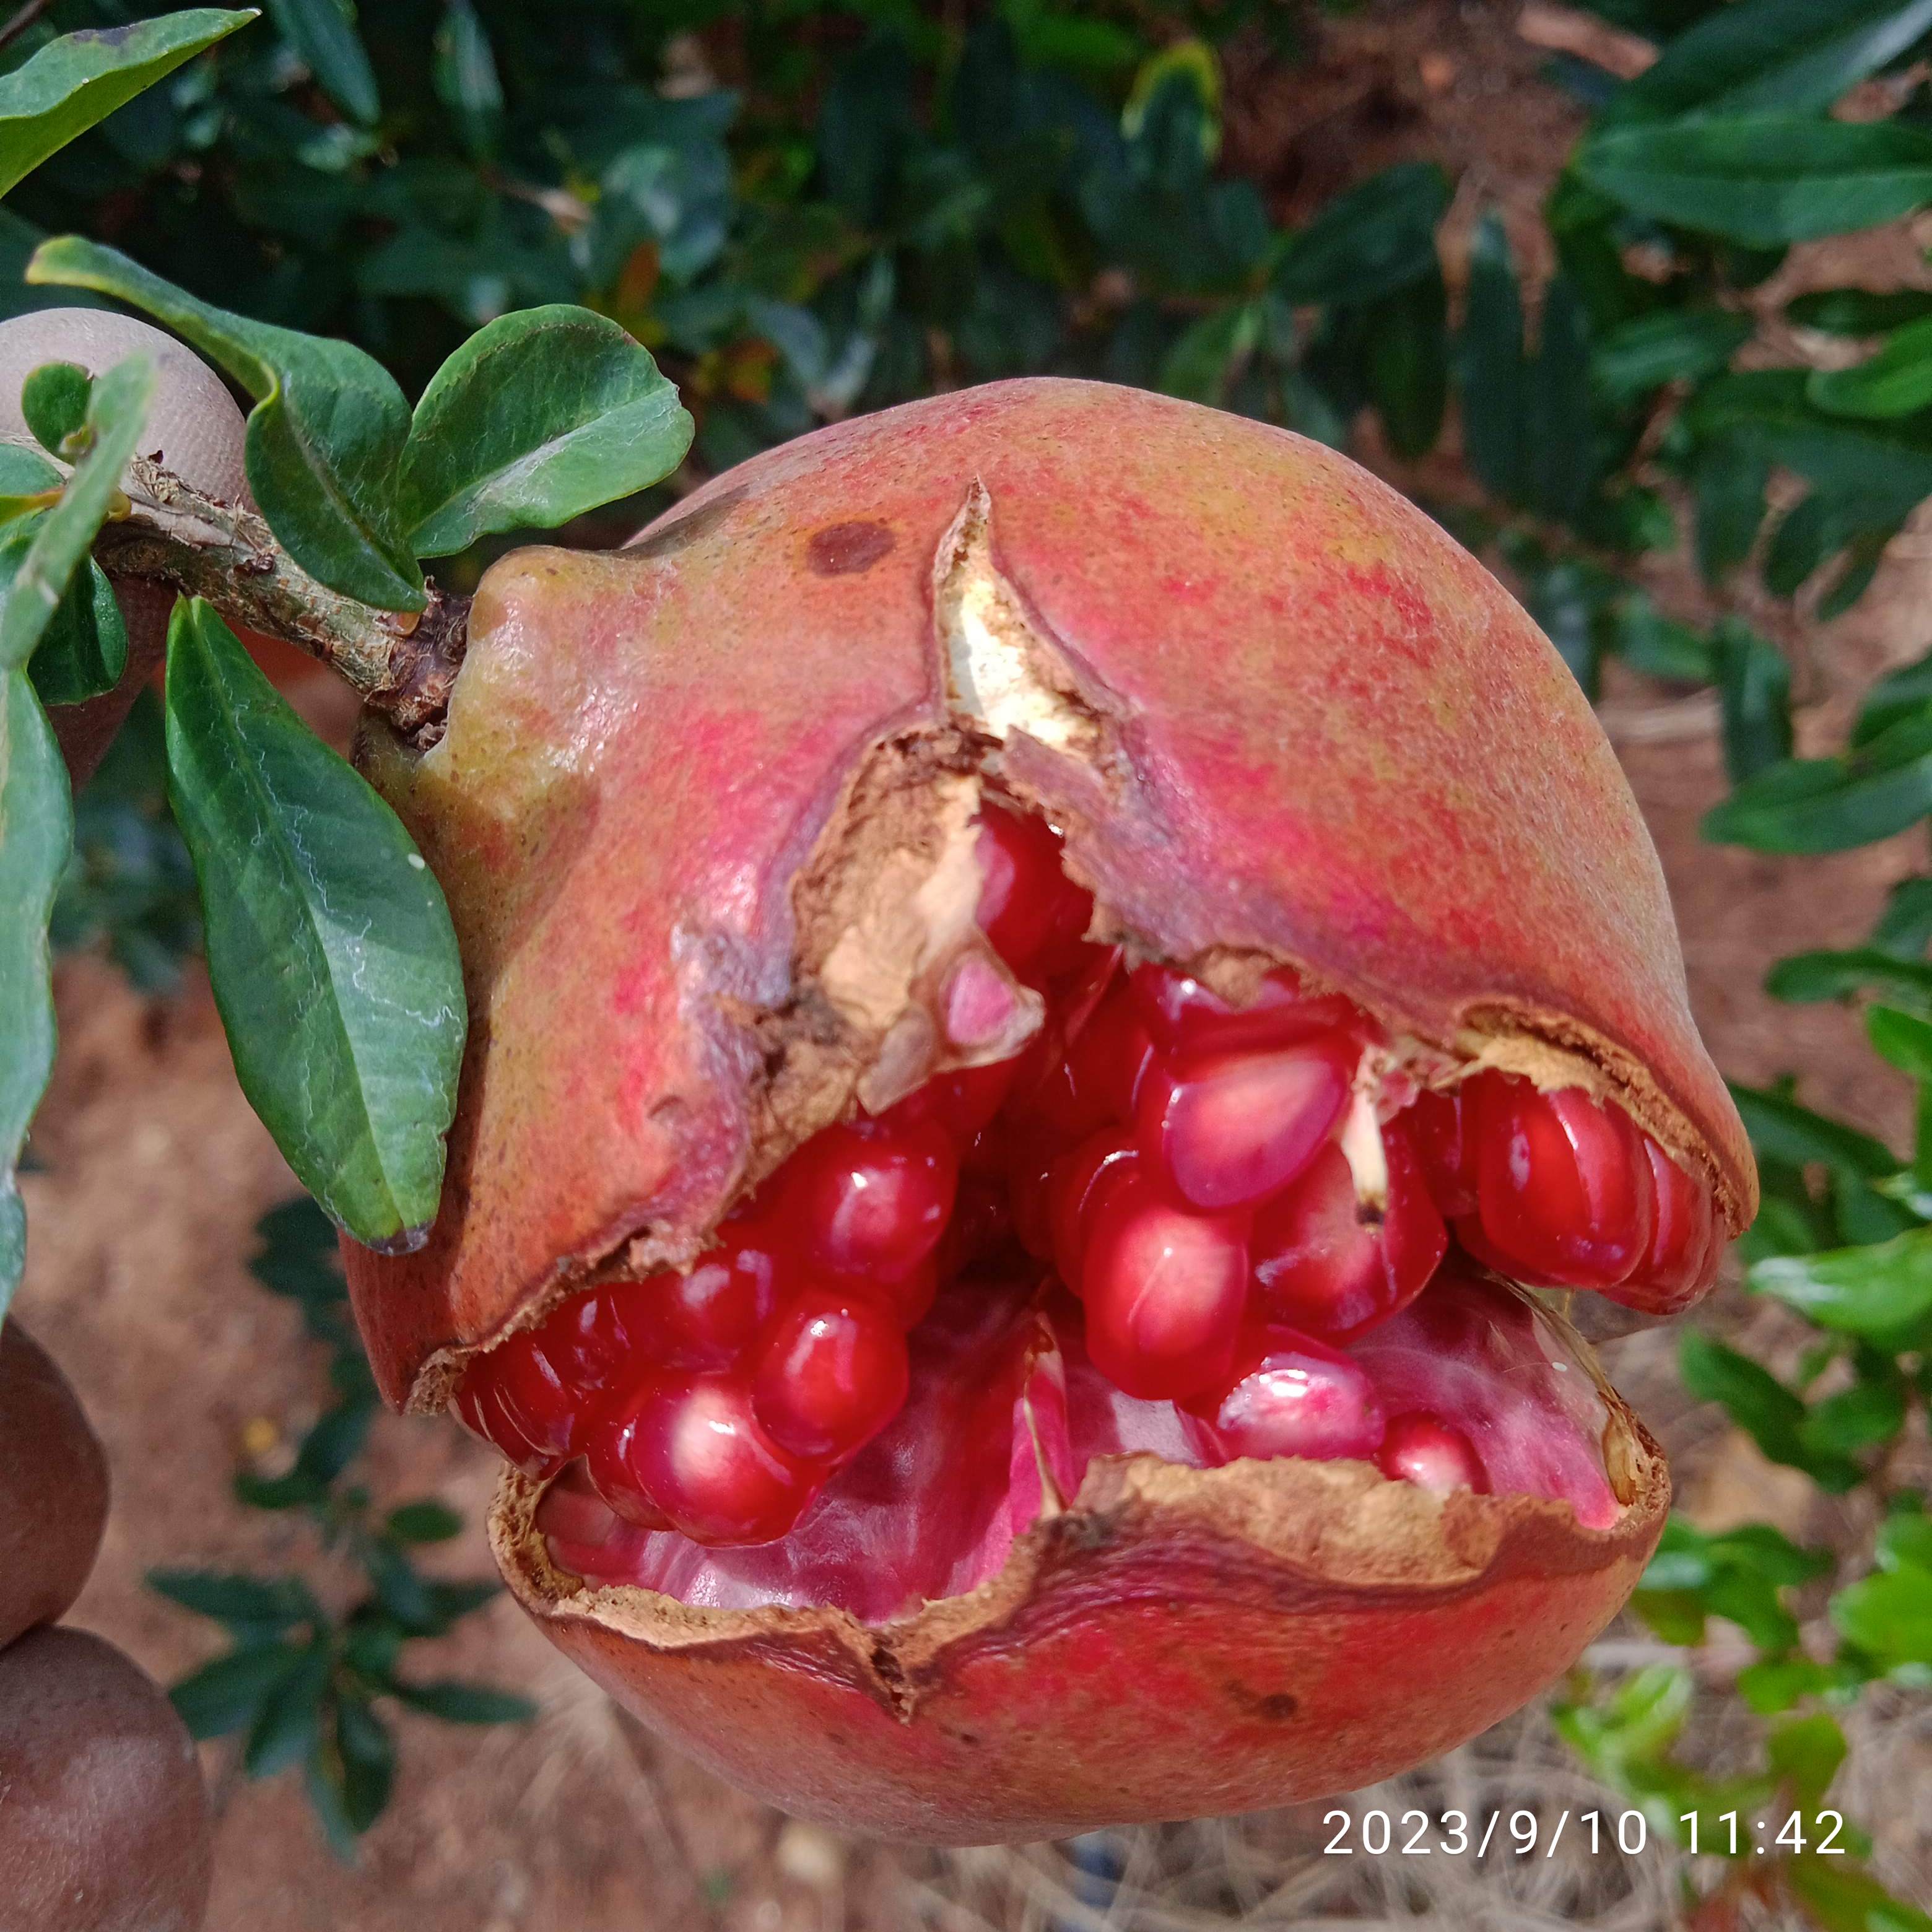
Label: Bacterial_Blight